Pendolino

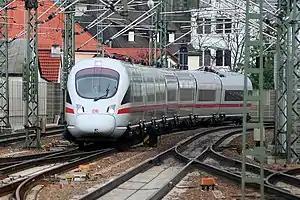
ICE T in curve

For medium-distance services along its high-speed lines, Renfe ordered a non-tilting variant of the Pendolino, based on the ETR 480, in 2001. The 20 four-car trains with a service top speed of were built jointly by Alstom and CAF and delivered as the Renfe Class 104. Renfe deployed them for the new Avant services along the Madrid–Seville high-speed rail line, starting 29 December 2004.